Zossen

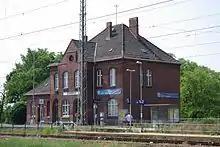
Zossen station

In 1910, an artillery proving ground and garrison of the Imperial German Army were established in the Waldstadt section of the Wünsdorf community, a site that remains in use today. During World War I, it housed several prisoner-of-war camps, including the "Crescent Camp" ("Halbmondlager"), which was designated for Muslim soldiers who had fought for the Triple Entente. Notably, the first mosque in Germany was erected here. The mosque's wooden construction, financed by the Prussian Army, featured a 25-meter high minaret that was built in just five weeks in July 1915. The camp operated from 1915 until 1917, serving as a showcase for Germany's war propaganda. It was designed not only to display the supposed humane treatment of prisoners but also to persuade them to join the Central Powers' cause. Named after the structure, the adjacent Mosque Street has kept its name to this day.